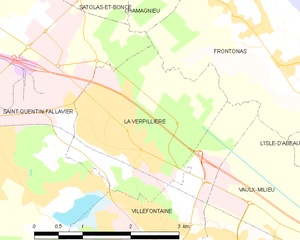
La Verpillière est une commune française de l'unité urbaine de Villefontaine, située dans le département de l'Isère en région Auvergne-Rhône-Alpes.